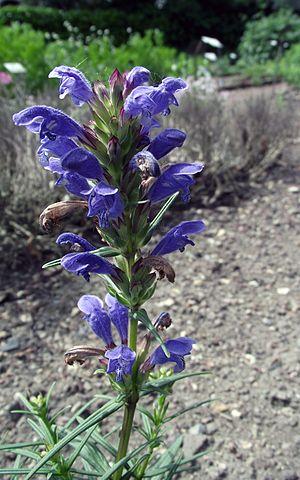
Cette liste de Tracheophyta de Bosnie-Herzégovine, ainsi que d’espèces introduites est un aperçu incomplet d’espèces de mousses, de fougères, de gymnospermes et d’angiospermes citées dans la littérature disponible en langues bosniaque, croate, serbe et serbo-croate. Cet aperçu n’inclue pas des espèces cultivées ni celles occasionnellement introduites.